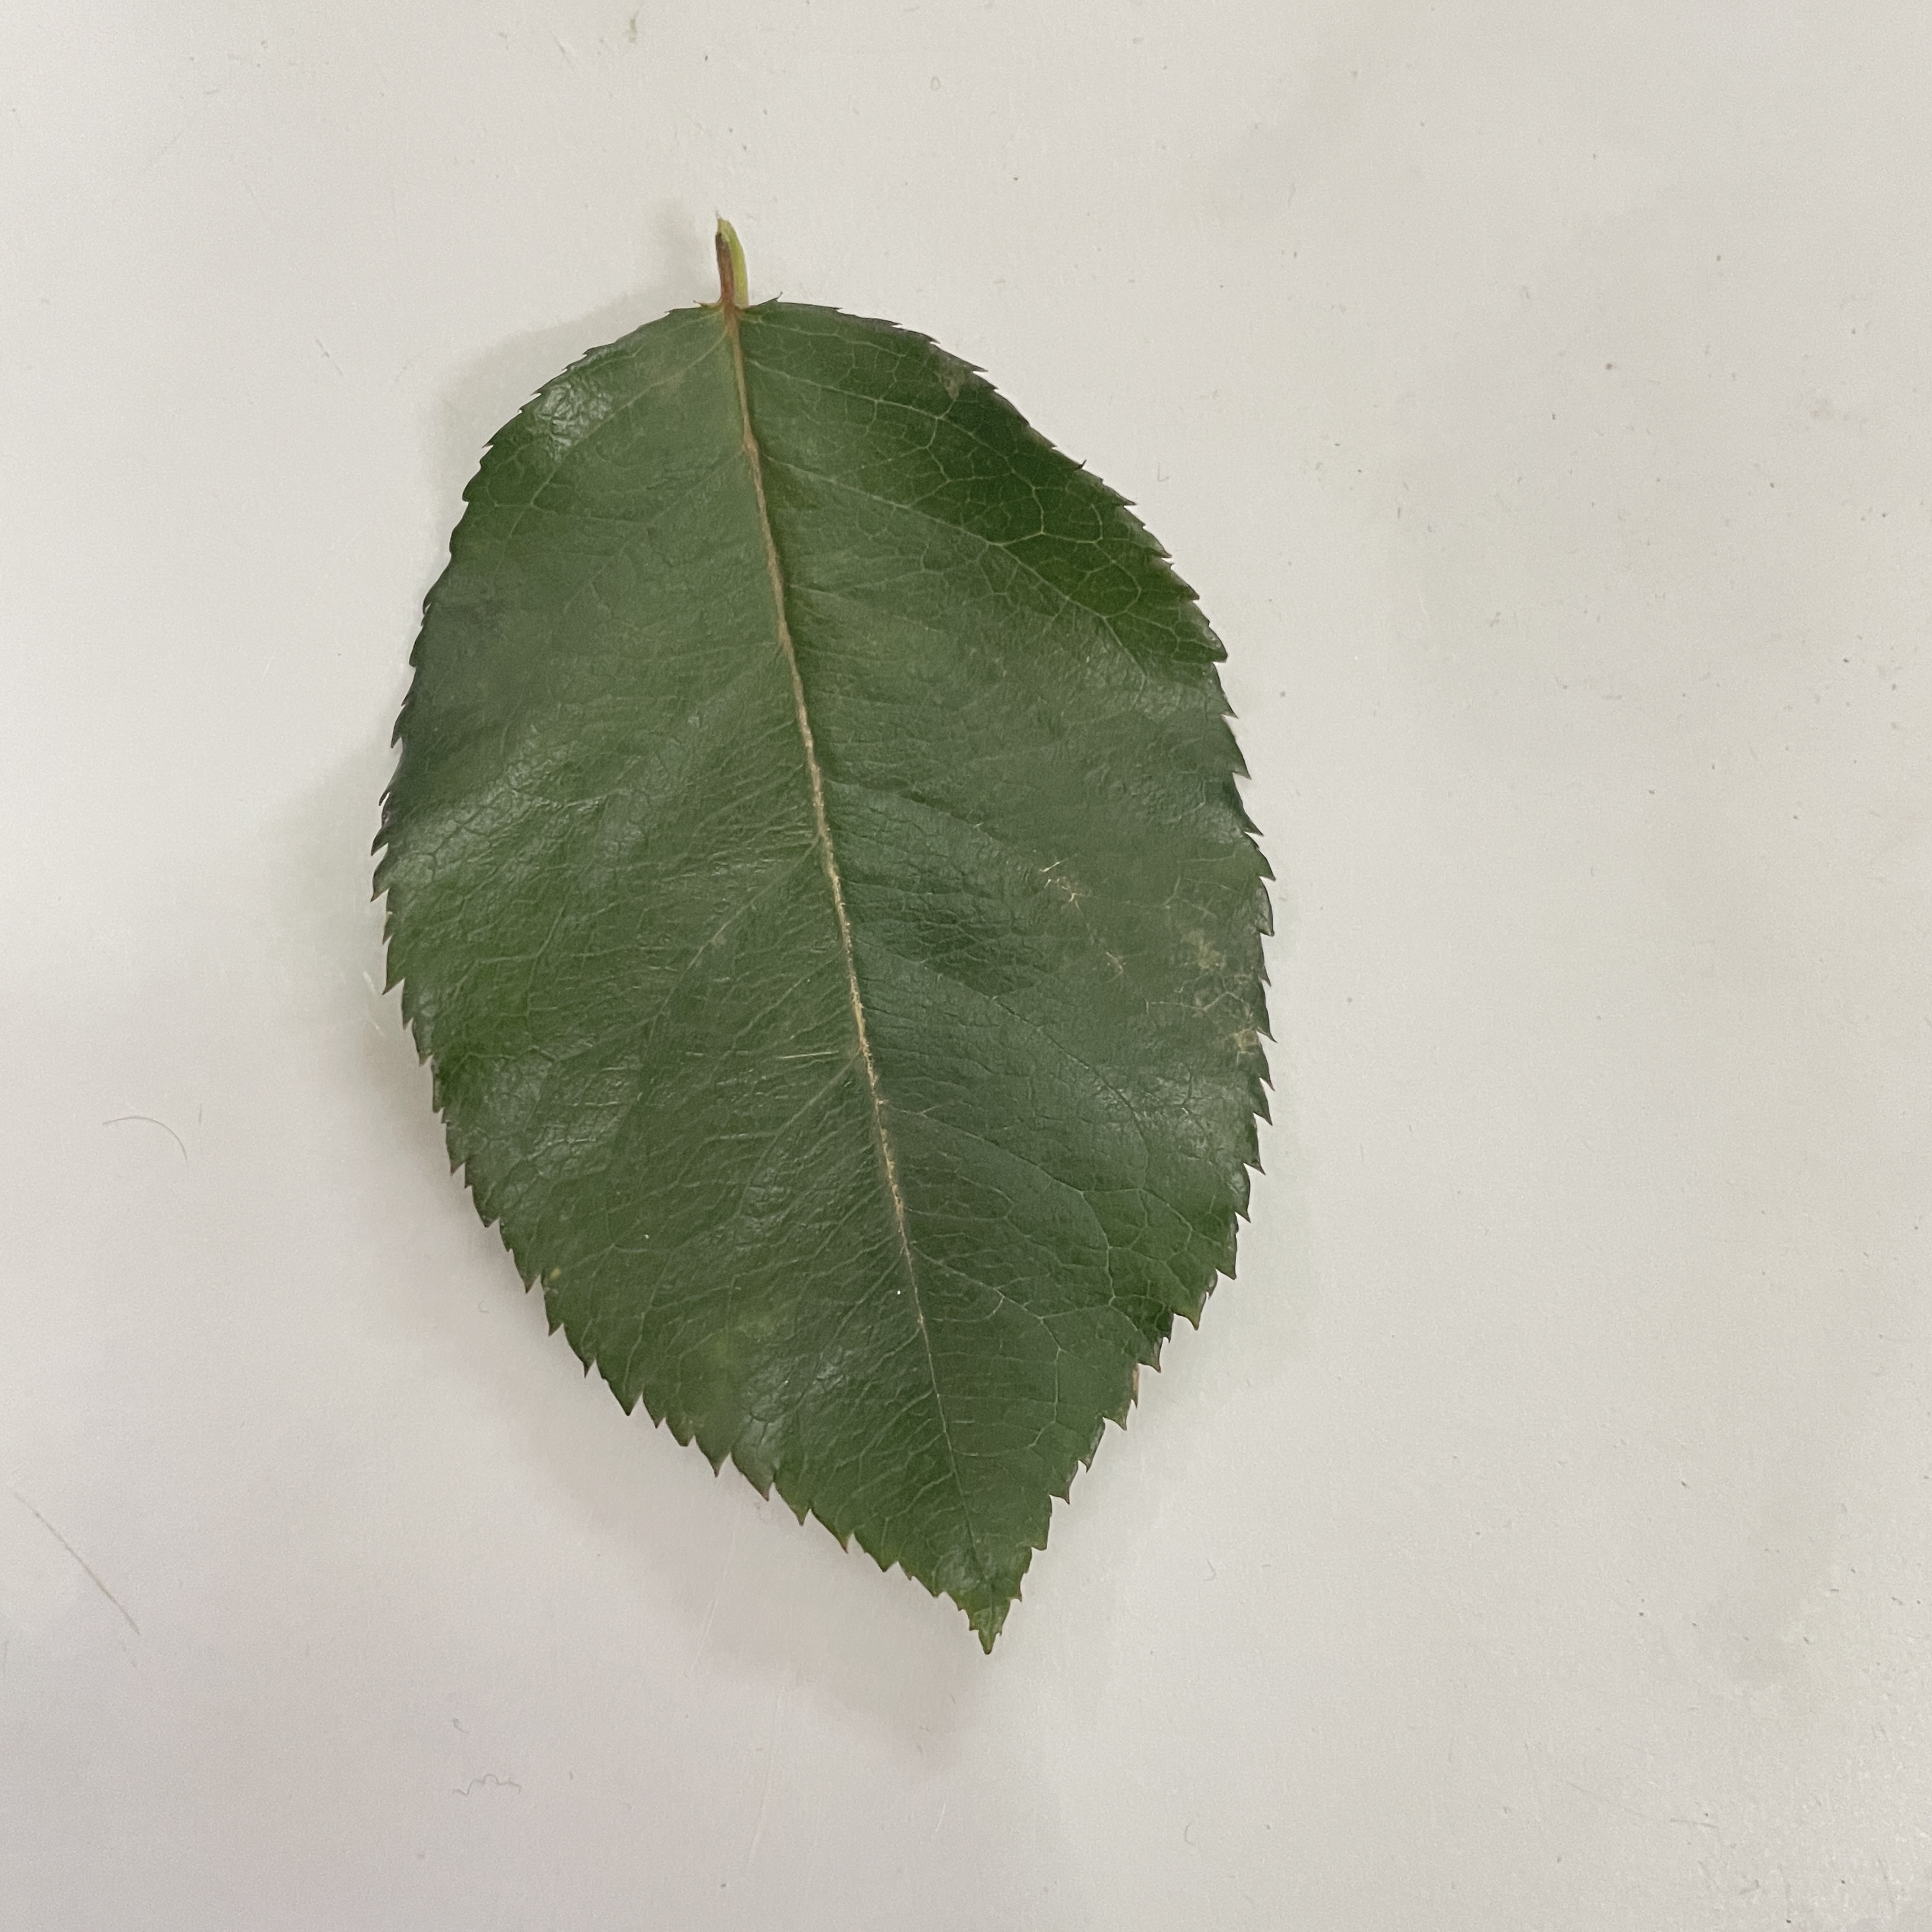
Label: Healthy Leaf